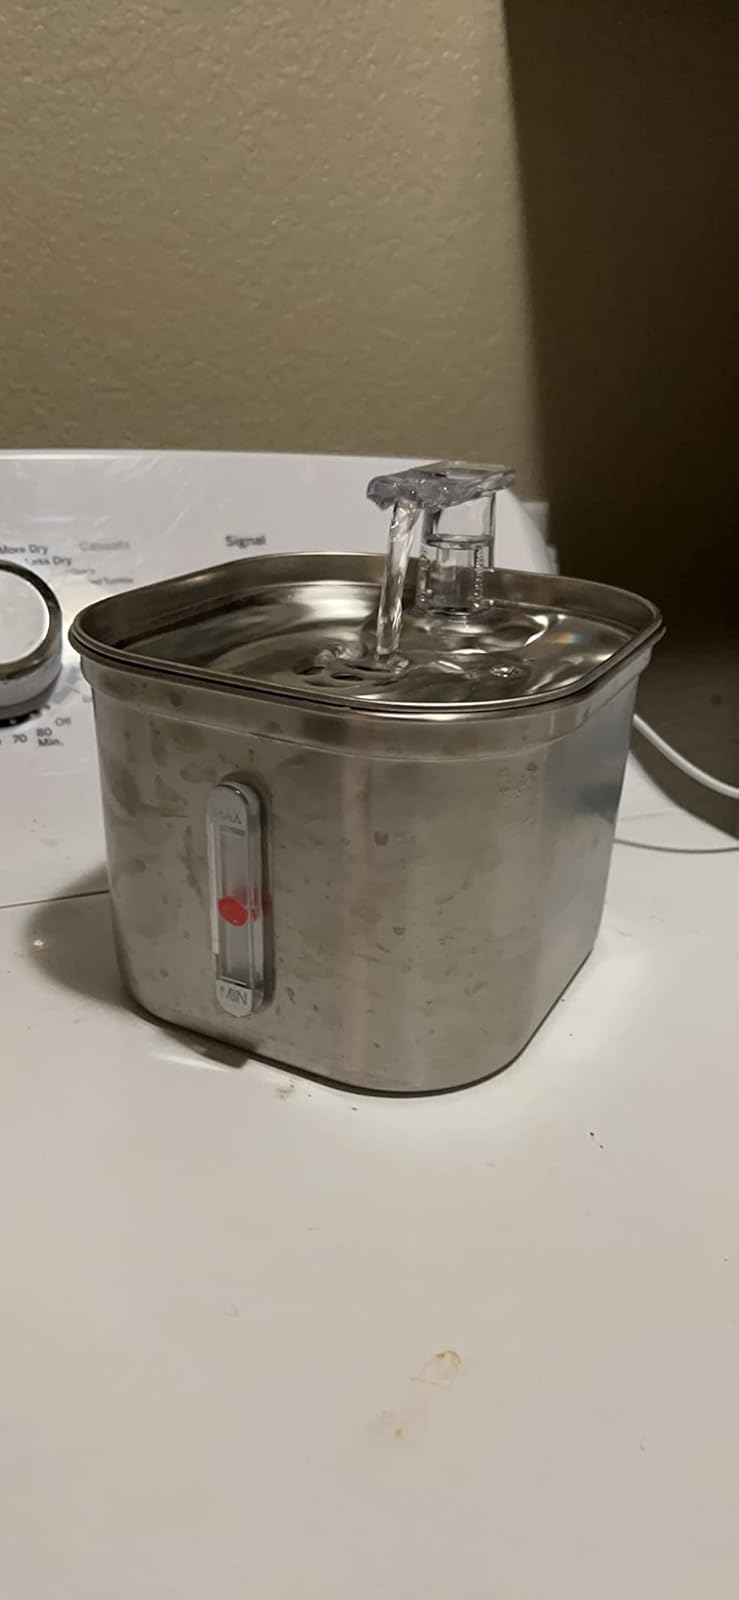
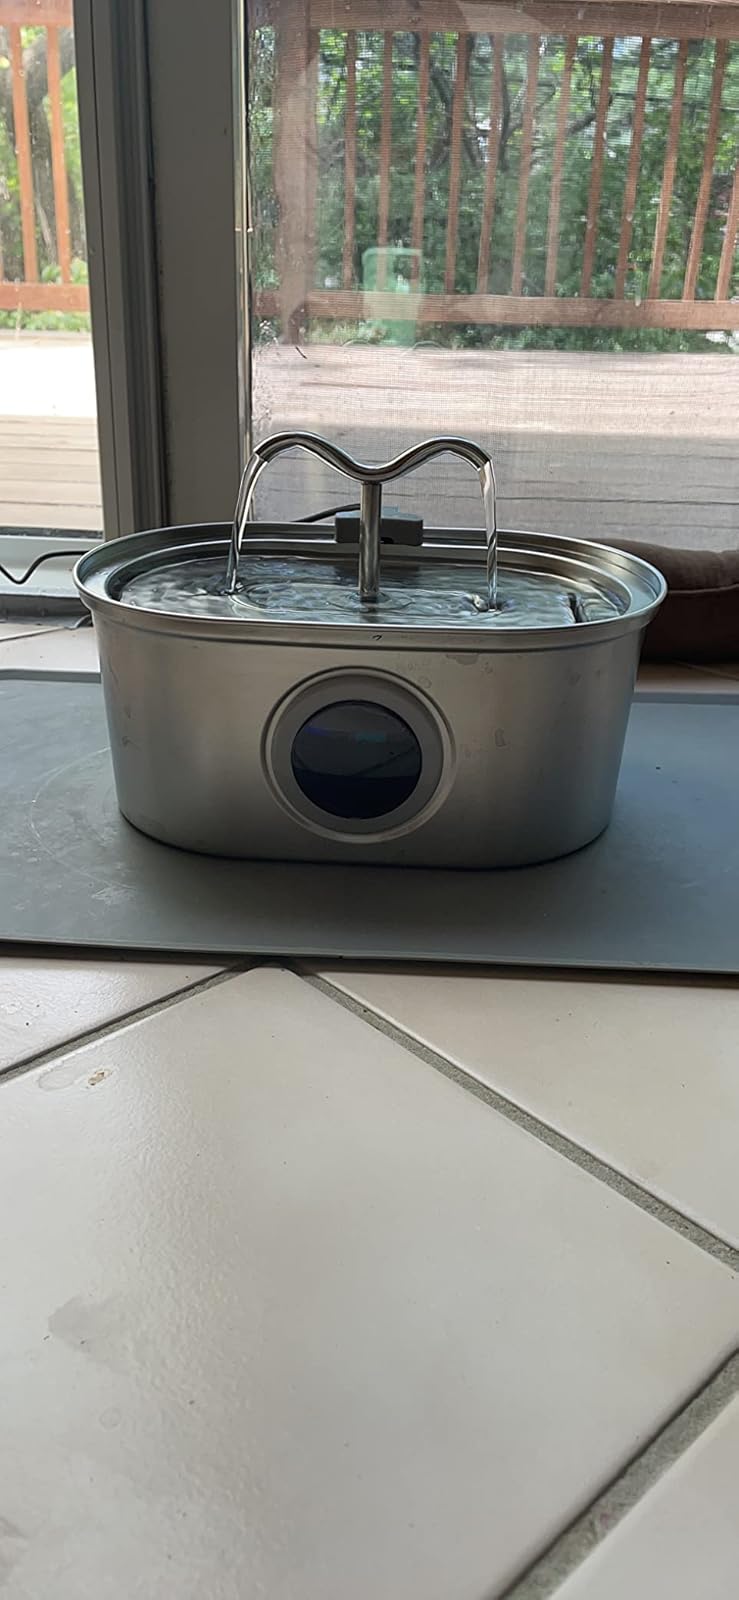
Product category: items_bowl
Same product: no